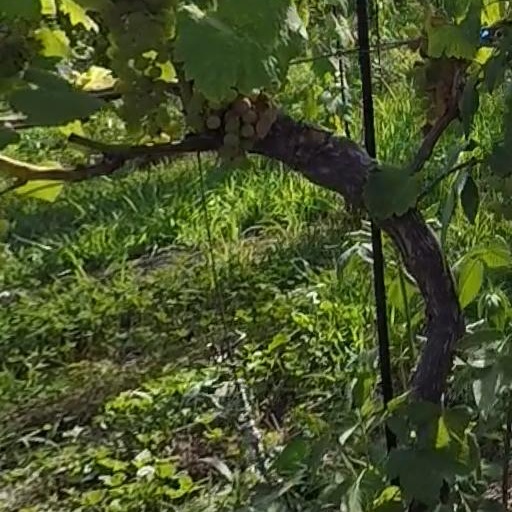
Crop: grape